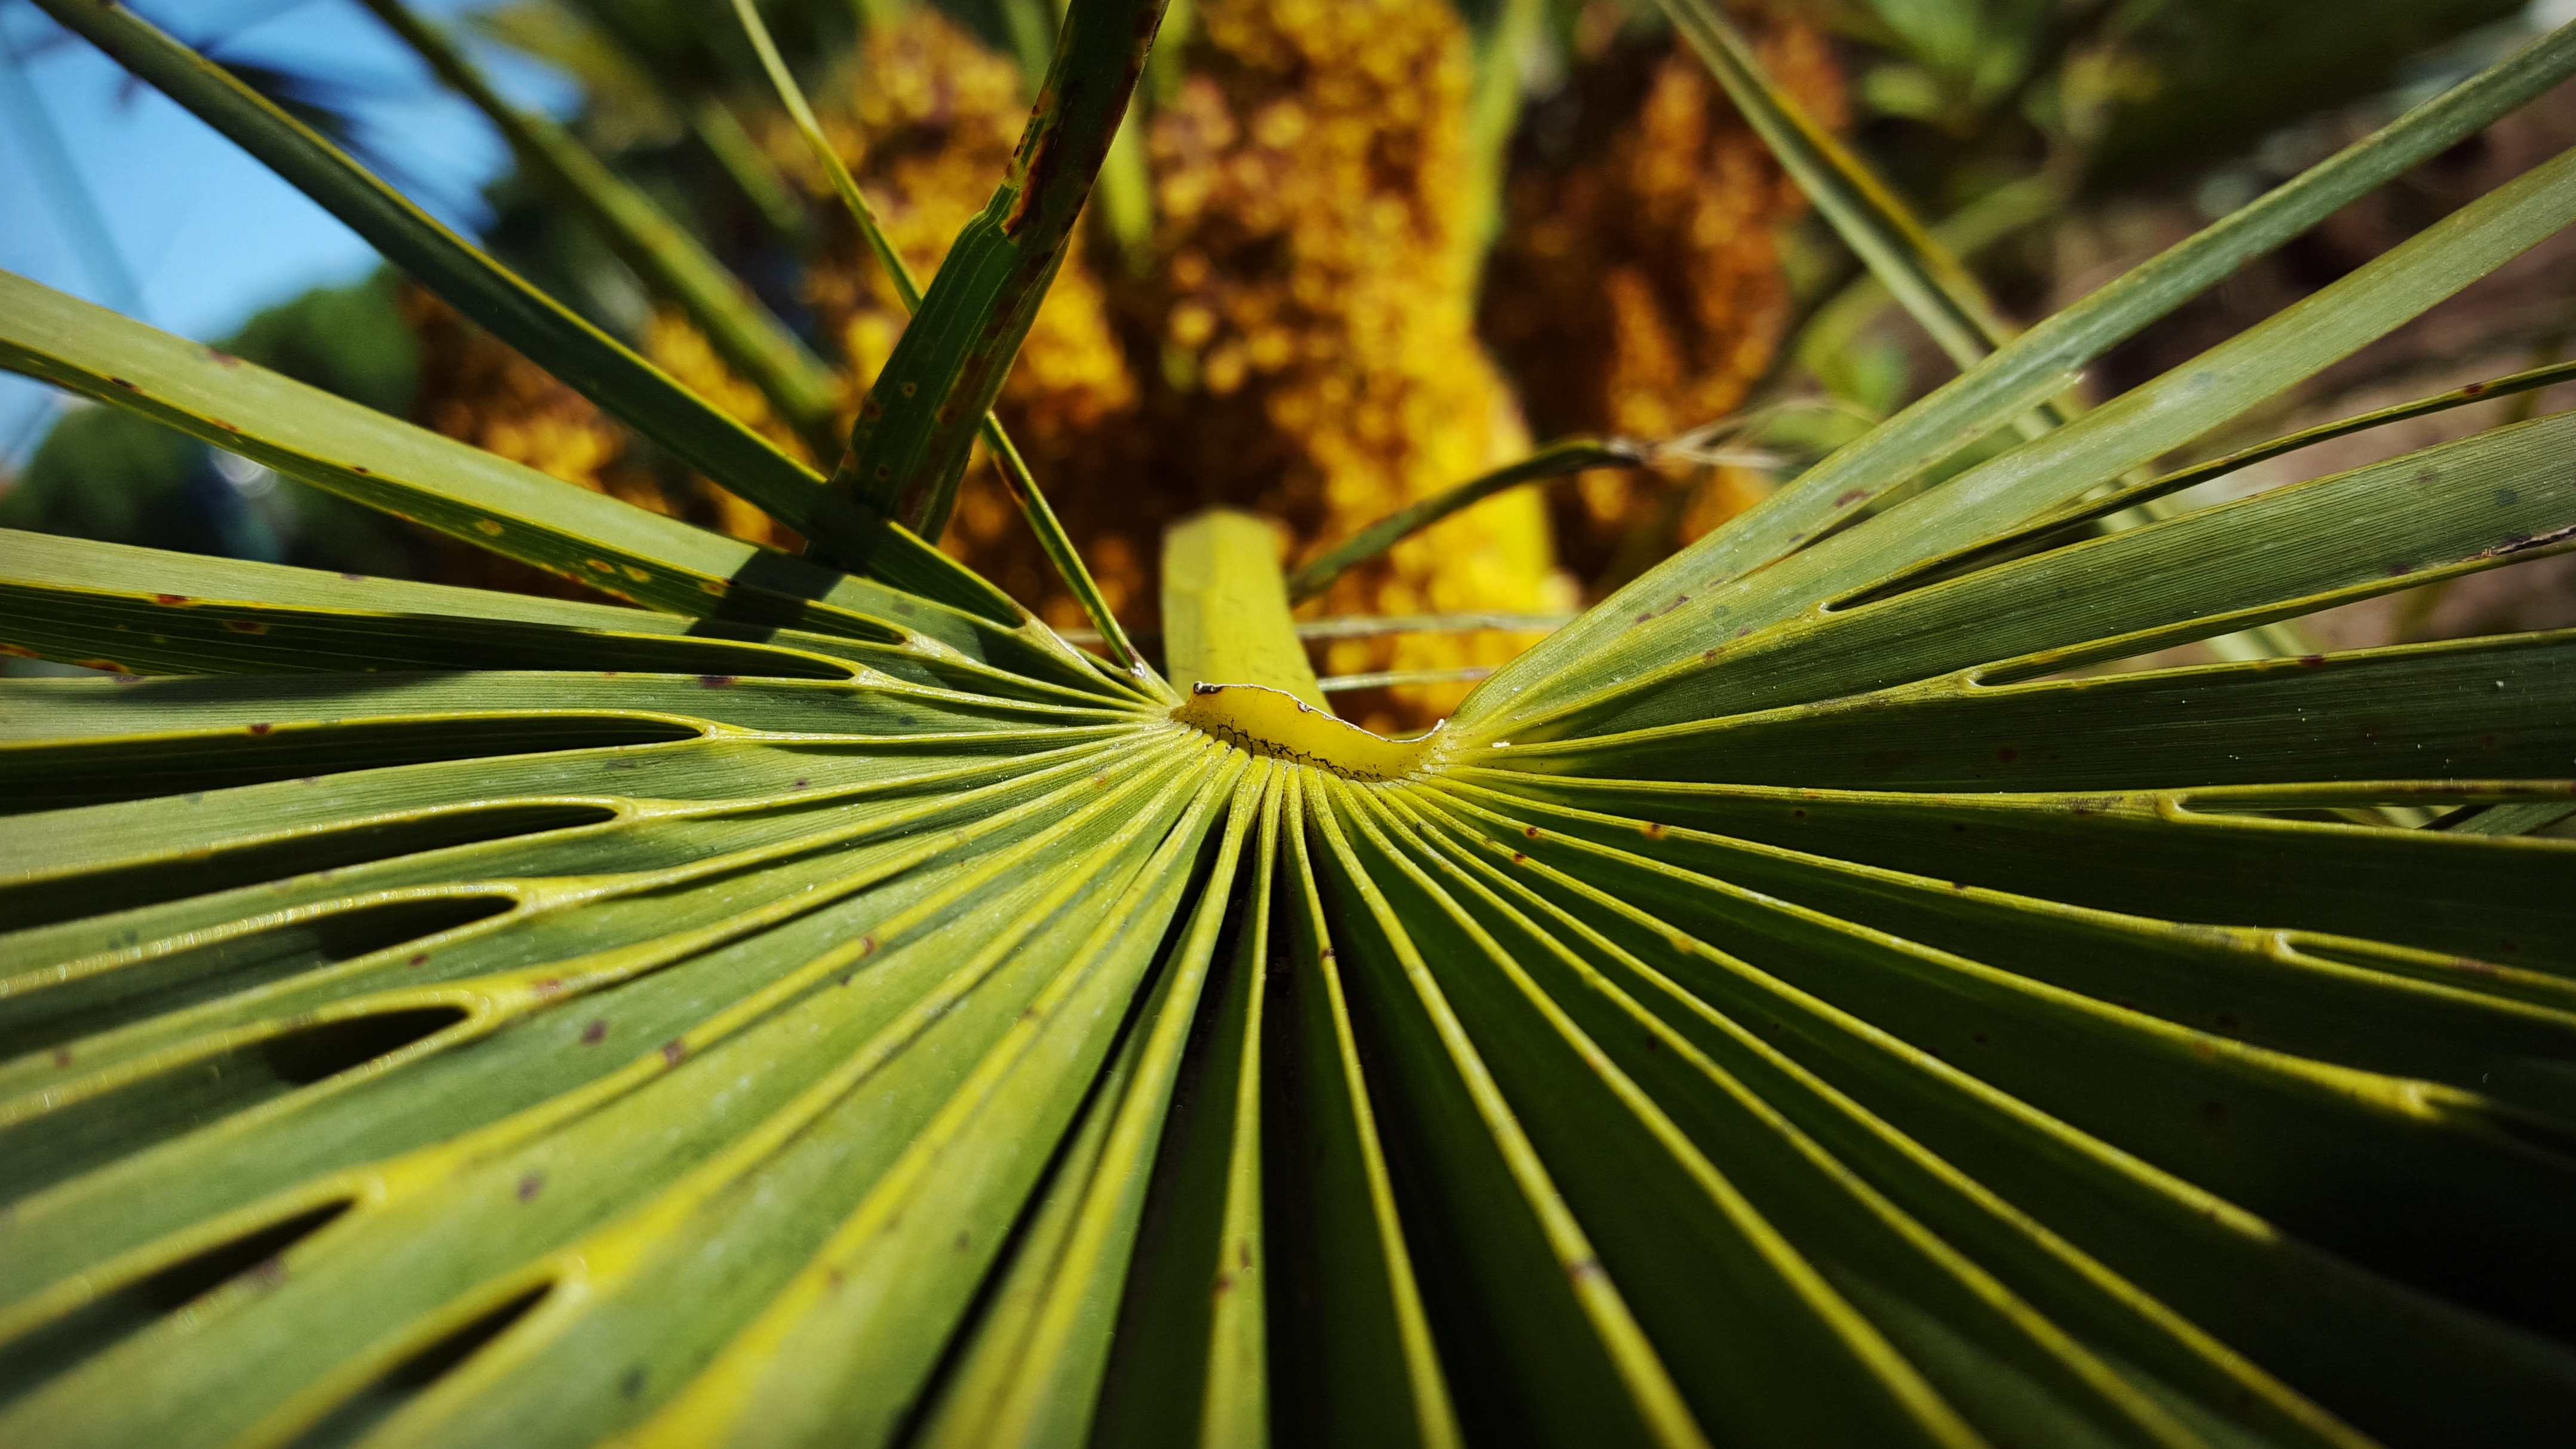
tree, nature, branch, plant, photography, sunlight, texture, leaf, flower, green, exit, botany, yellow, flora, close up, palmtree, portugal, tropics, macro photography, flowering plant, plant stem, woody plant, land plant, arecales, palm family